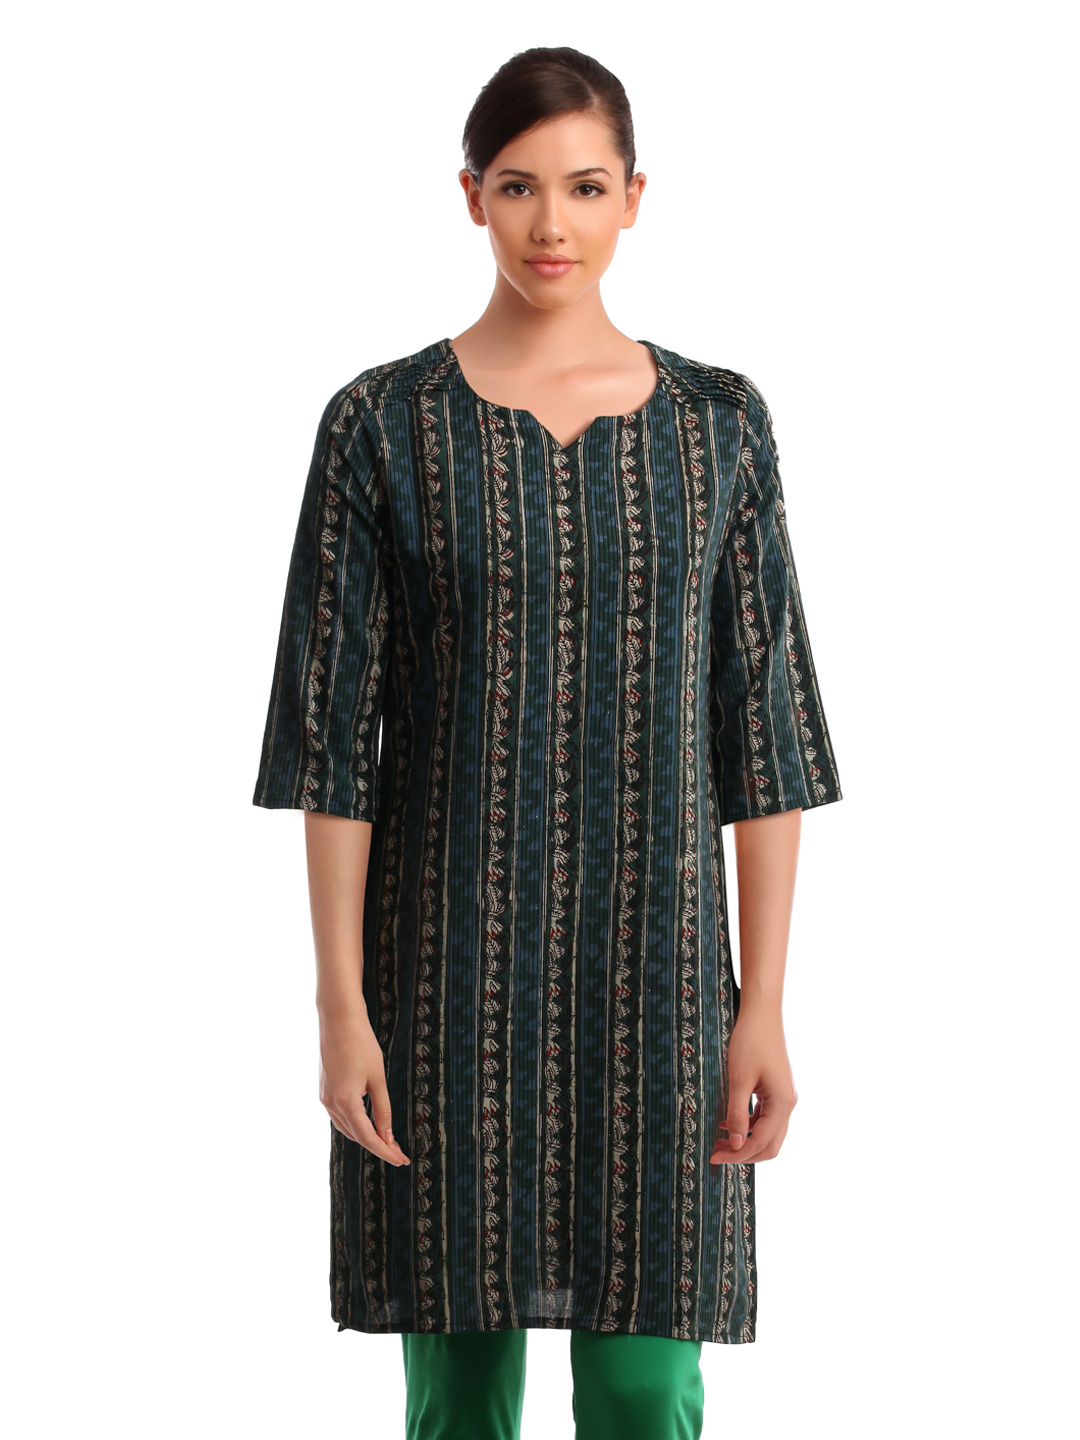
Alma Women Green Kurta
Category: Apparel / Topwear / Kurtas
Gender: Women
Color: Green
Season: Fall 2012
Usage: Ethnic